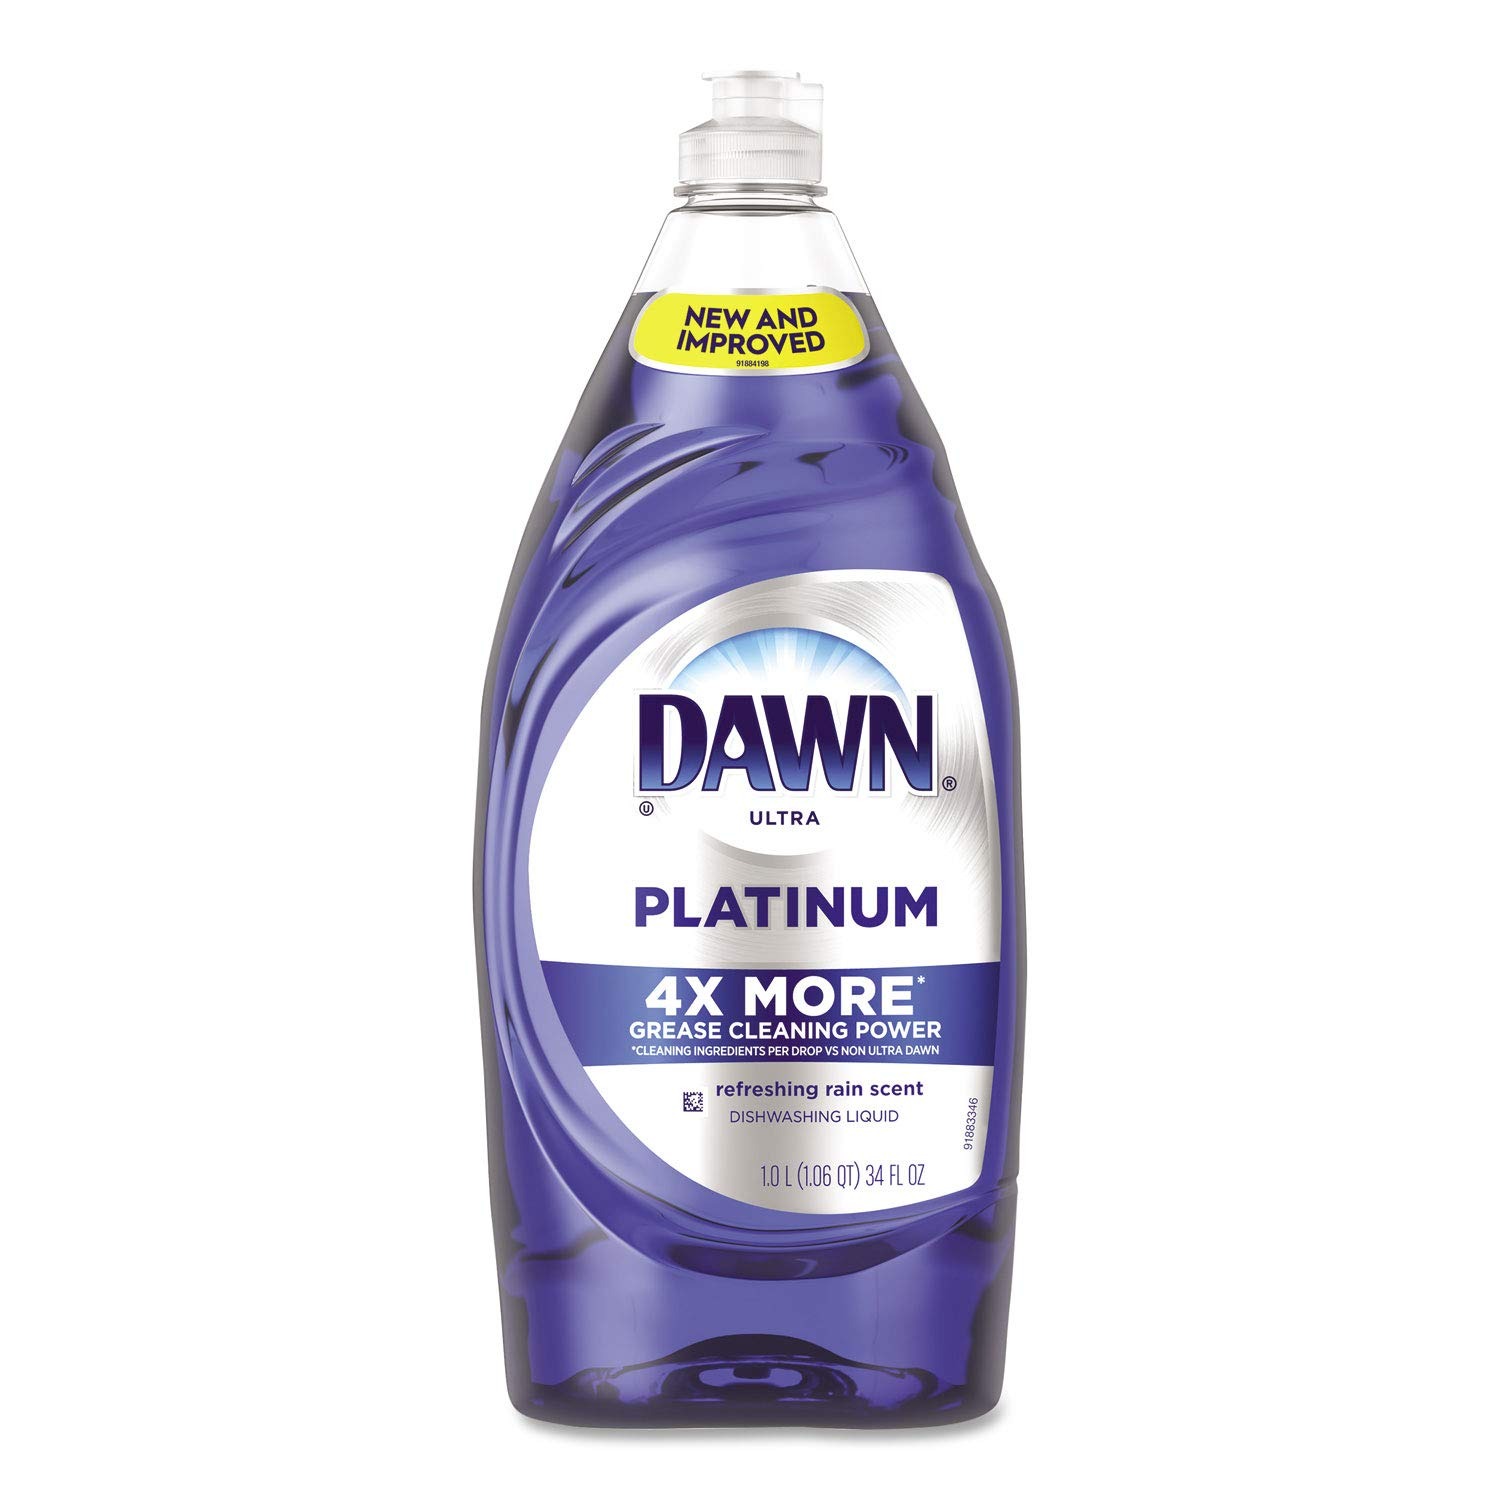
Item Name: Dawn Platinum Dishwashing Liquid Dish Soap, Refreshing Rain Scent, 34 Fl Oz
Bullet Point 1: Contains 4x grease Cleaning Power (cleaning ingredients per drop vs Dawn non-concentrated)
Bullet Point 2: Dawn dishwashing liquid can even be used to clean items beyond the kitchen sink; Use Dawn dishwashing liquid to remove grease and grime from external car surfaces and the outer Shroud of a gas grill.
Bullet Point 3: Powers away 48-hour; stuck-on food in seconds
Bullet Point 4: Refreshing rain scent
Value: 34.0
Unit: Fl Oz

Price: 5.84